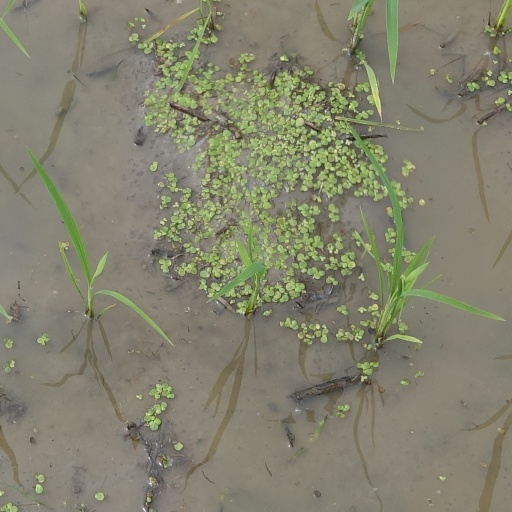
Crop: rice